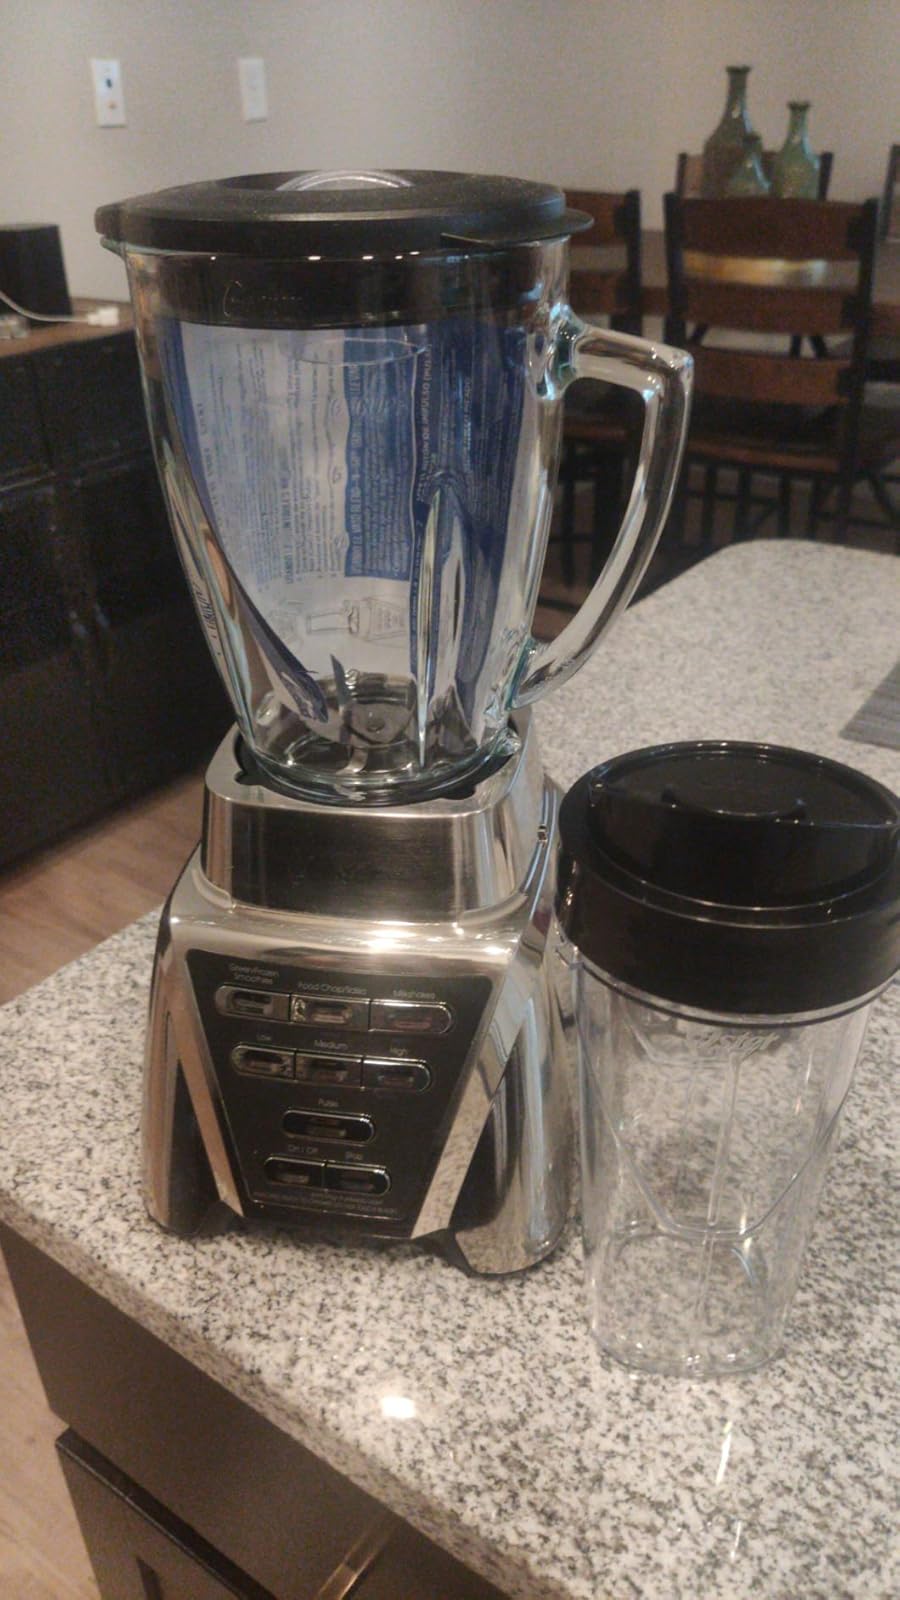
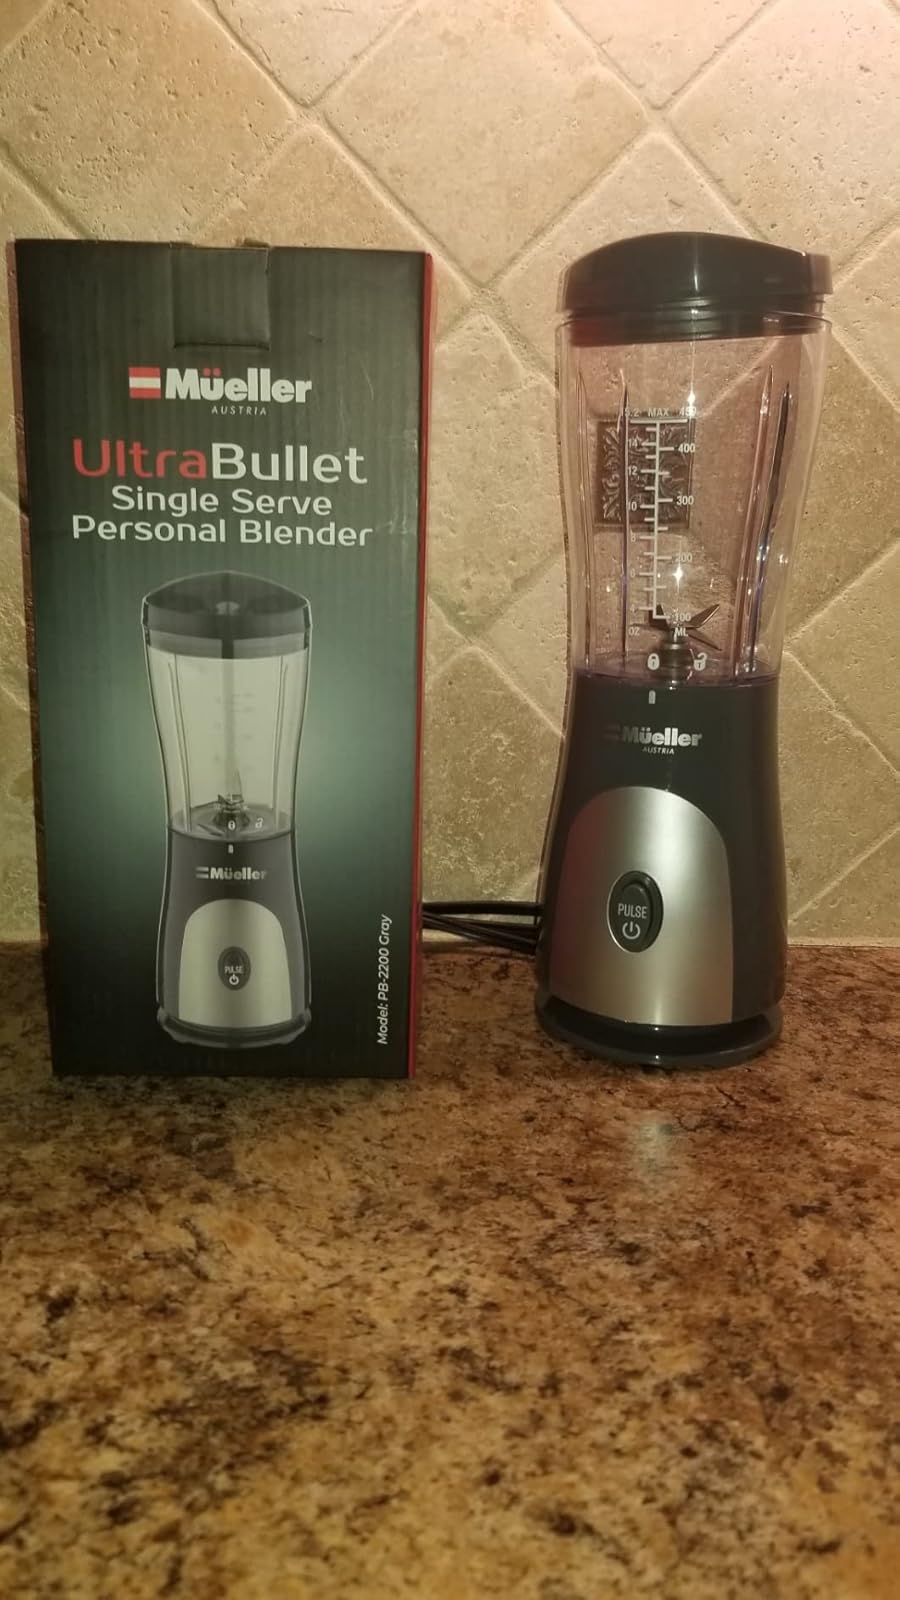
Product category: items_blender
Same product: no